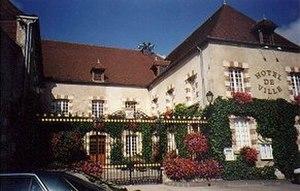
La mairie de Vertus
Vertus est une ancienne commune française située dans le département de la Marne et la région Grand Est.
Blancs-Coteaux est une commune française, située dans le département de la Marne en région Grand-Est. Créée le 1ᵉʳ janvier 2018 avec le statut de commune nouvelle, elle est issue de la fusion des quatre communes : Vertus, Oger, Gionges et Voipreux.